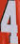
Number: 4